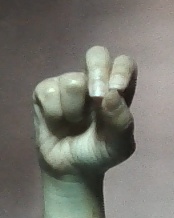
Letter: gaaf